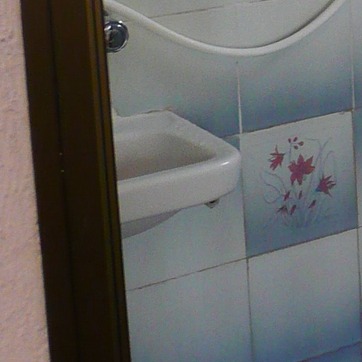
Material: ceramic